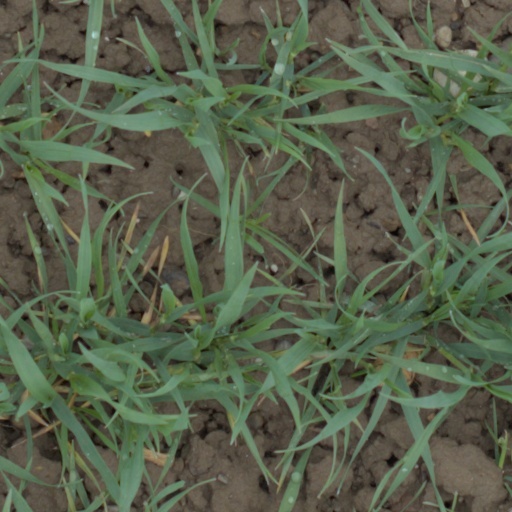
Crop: wheat